Tequio

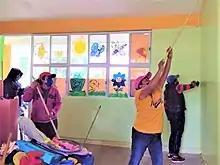
Women performing tequio in the form of painting a kindergarten. San Juan Achiutla, Oaxaca, Mexico, 2021.

In Mexico, the task or collective work that each person owes to their indigenous community is known as "tequio". Since it is done for the benefit of the community itself, it is not paid work. Tequio is a custom which various indigenous communities throughout Mexico continue to practice to varying degrees and in different ways. Similar concepts to tequio are minka in several South America countries and hacendera in Spain.